Recording Media Group International

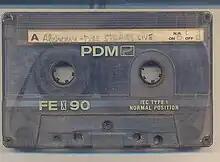
PDM-branded Compact Cassette tape

They sold products under the EMTEC brand as well as its own name, RMGi, which later replaced EMTEC brand, due to its different ownership.